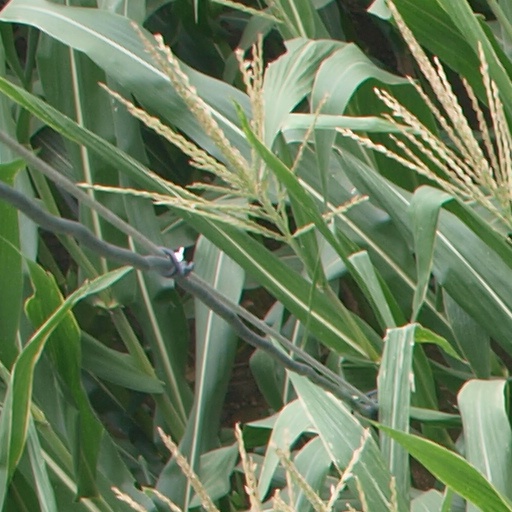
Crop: maize; corn